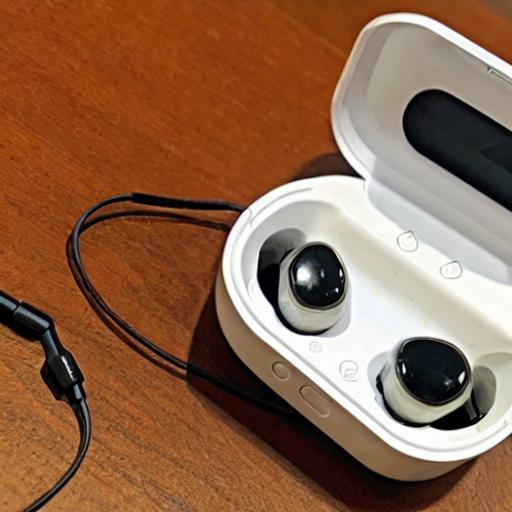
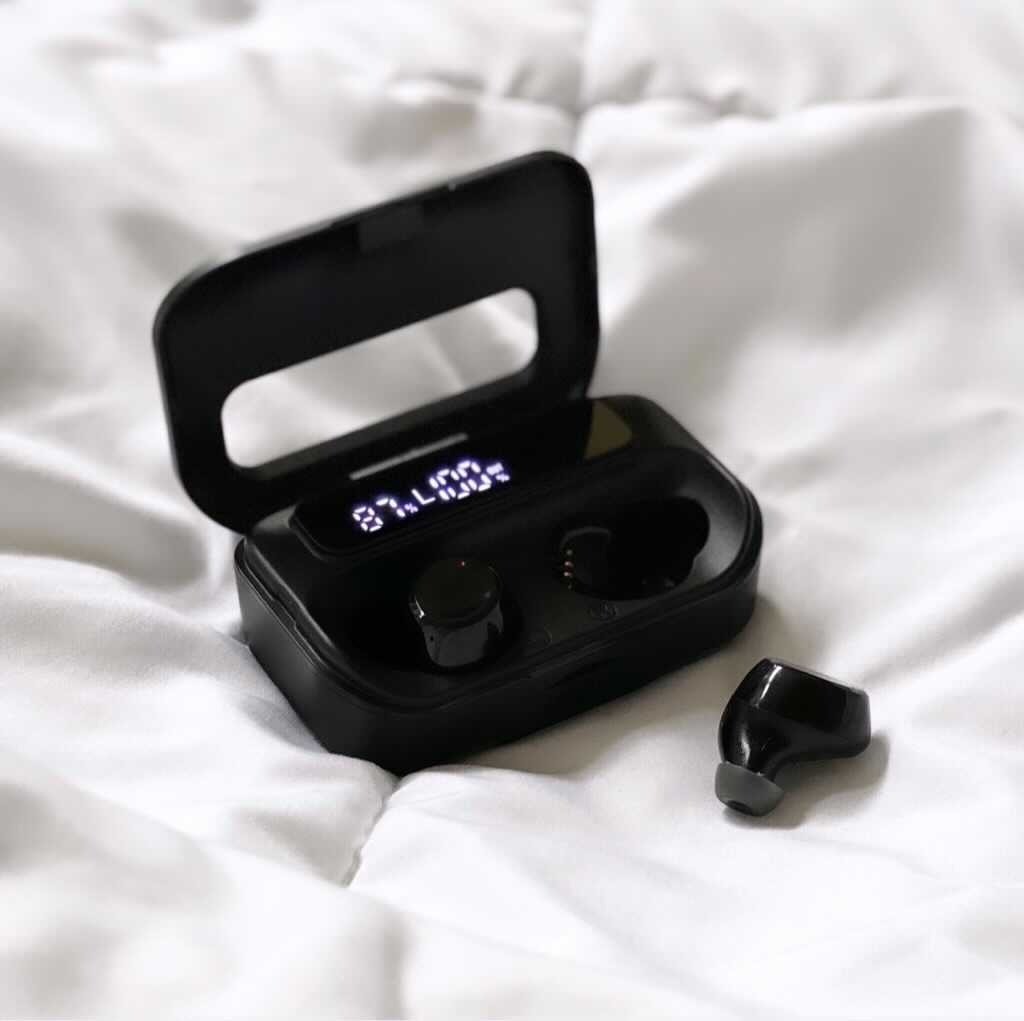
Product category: earbuds
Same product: no